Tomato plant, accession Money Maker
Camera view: bottom (45 deg); turntable rotation: 330 degrees
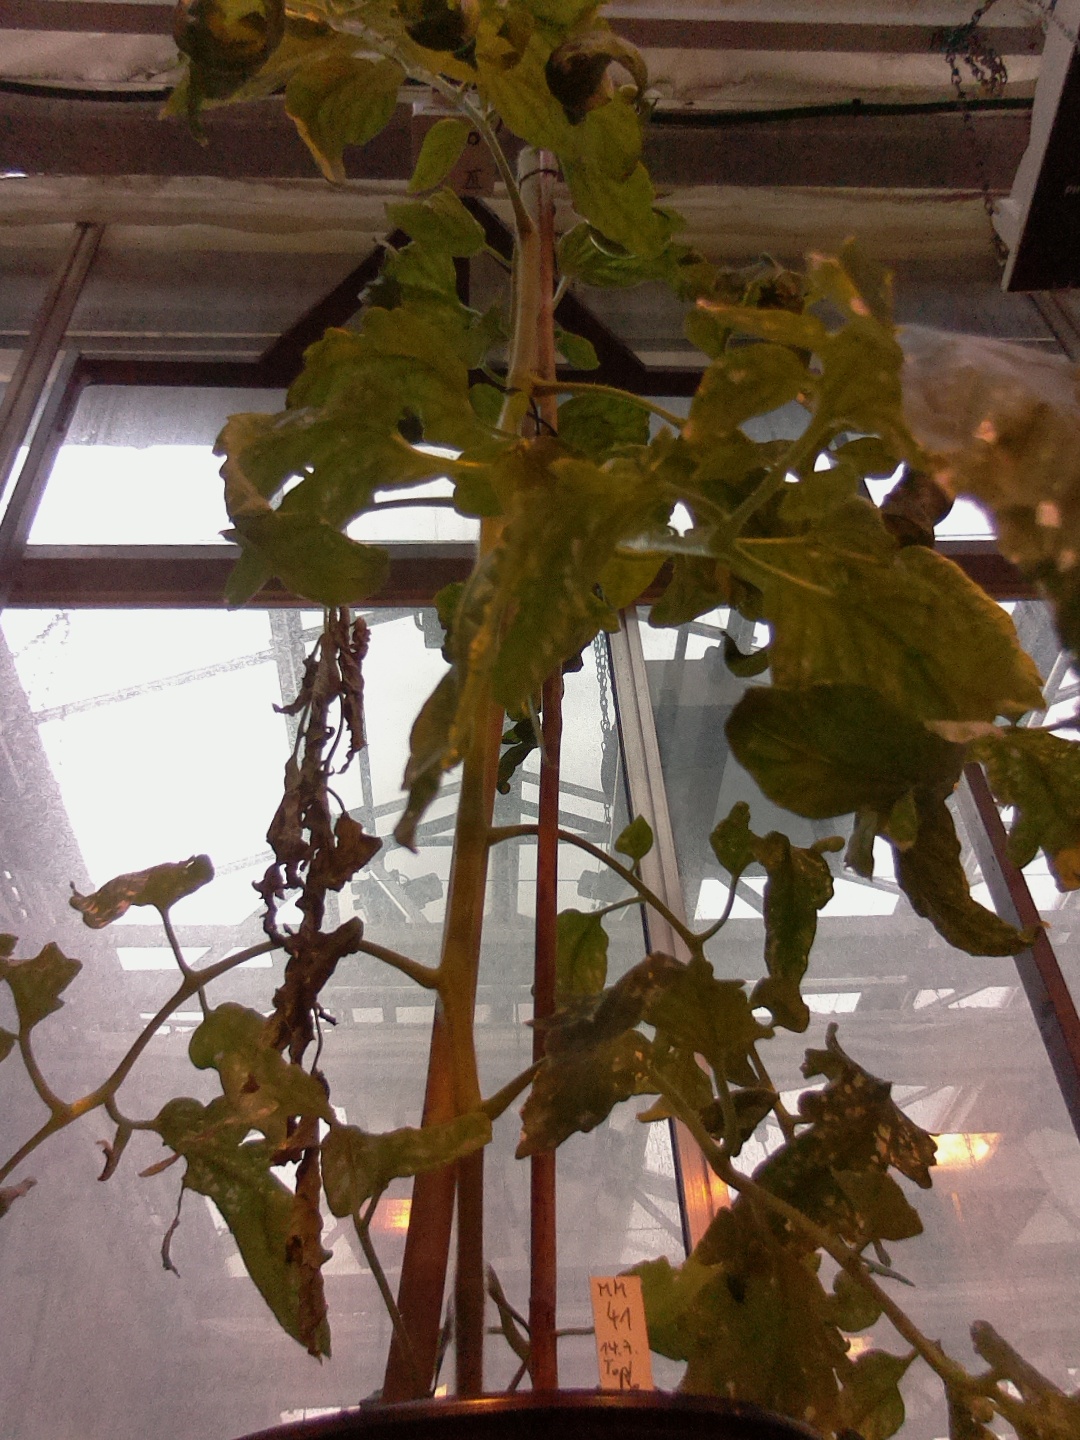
BBCH growth stage 74: 40%-50% of final fruit size